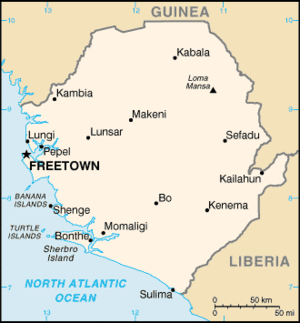
Kenema
Kenemas beliggenhed i Sierra Leone